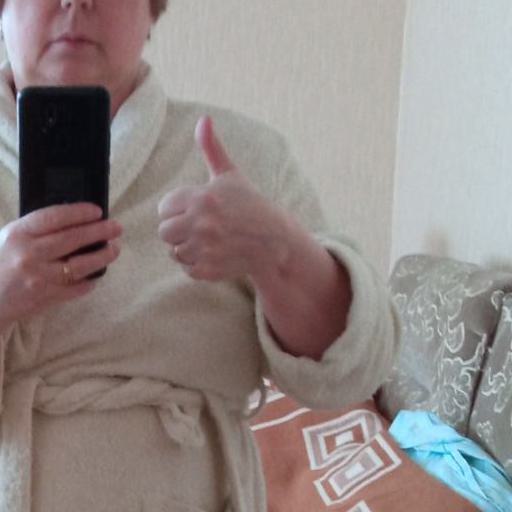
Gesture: like